James B. Conant

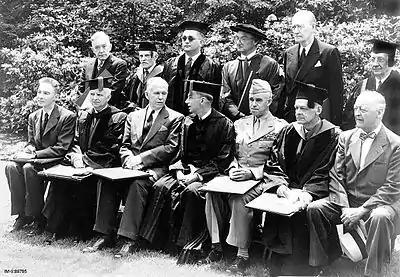
Thirteen men pose for a formal picture. Seven are sitting and six standing. There are all wearing either suits or academic gowns, except Bradley, who is in his Army uniform with a garrison cap.

Other reforms included the abolition of class rankings and athletic scholarships. Conant added new graduate degrees in education, history of science and public policy, and he introduced the Nieman Fellowship for journalists to study at Harvard, the first of which was awarded in 1939. He supported the "meatballs", as lower class students were called. He instituted the Harvard national scholarships for underprivileged students. Dudley House was opened to provide non-resident students with increased opportunities for socialization (opportunities provided to resident undergraduates by the twelve Harvard College residential houses).